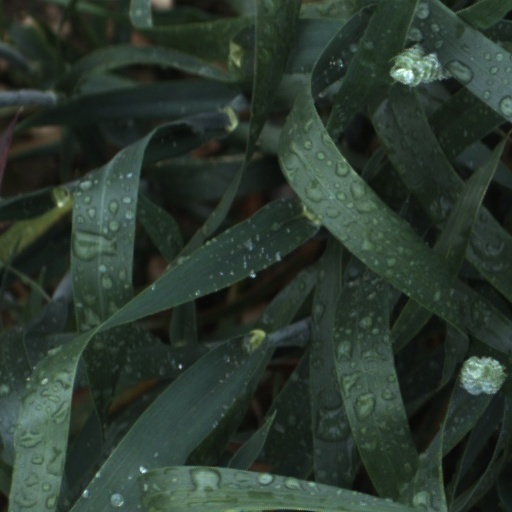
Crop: wheat